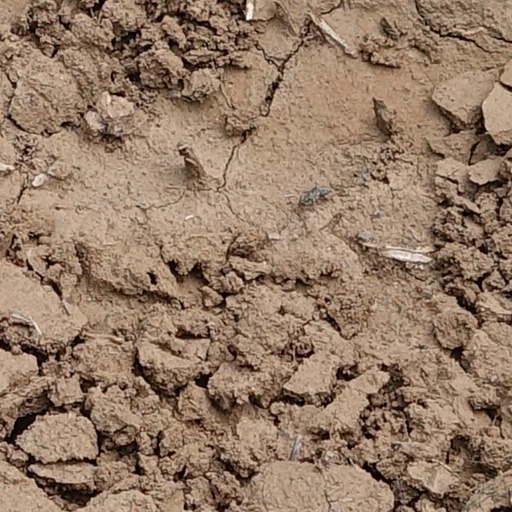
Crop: wheat